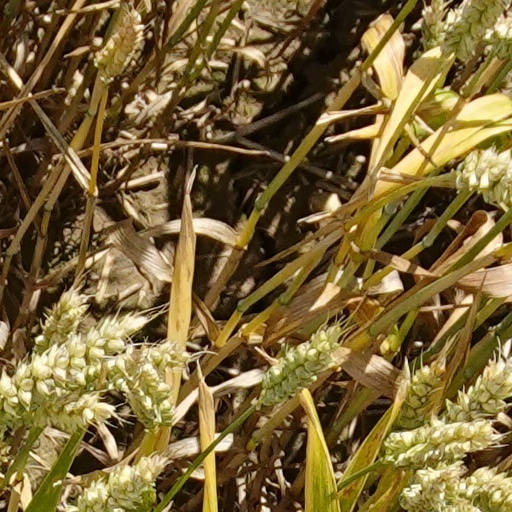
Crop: wheat